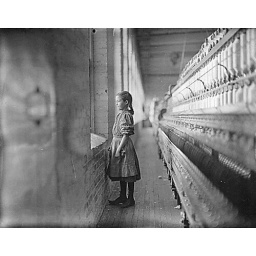
A girl stares out a window as she works in a factory before the first child labor laws are set.